Woodley, Greater Manchester

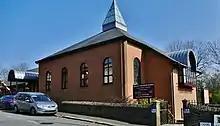
Woodley Methodist Church - exterior

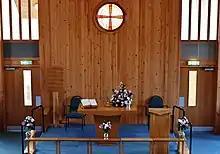
Woodley Methodist Church interior

Woodley Methodist Church, sited on Chapel Street, has been a part of the community since 1868; the building was rebuilt in 1998.